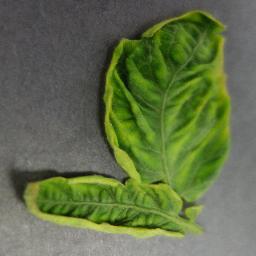
Label: Tomato___Tomato_Yellow_Leaf_Curl_Virus